Removal of Sam Altman from OpenAI

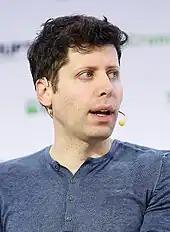
Altman, pictured in 2019

On November 17, 2023, OpenAI's board of directors ousted co-founder and chief executive Sam Altman after the board had no confidence in his leadership. The removal was caused by concerns about his handling of artificial intelligence safety, and allegations of abusive behavior. Altman was reinstated on November 22 after pressure from employees and investors.